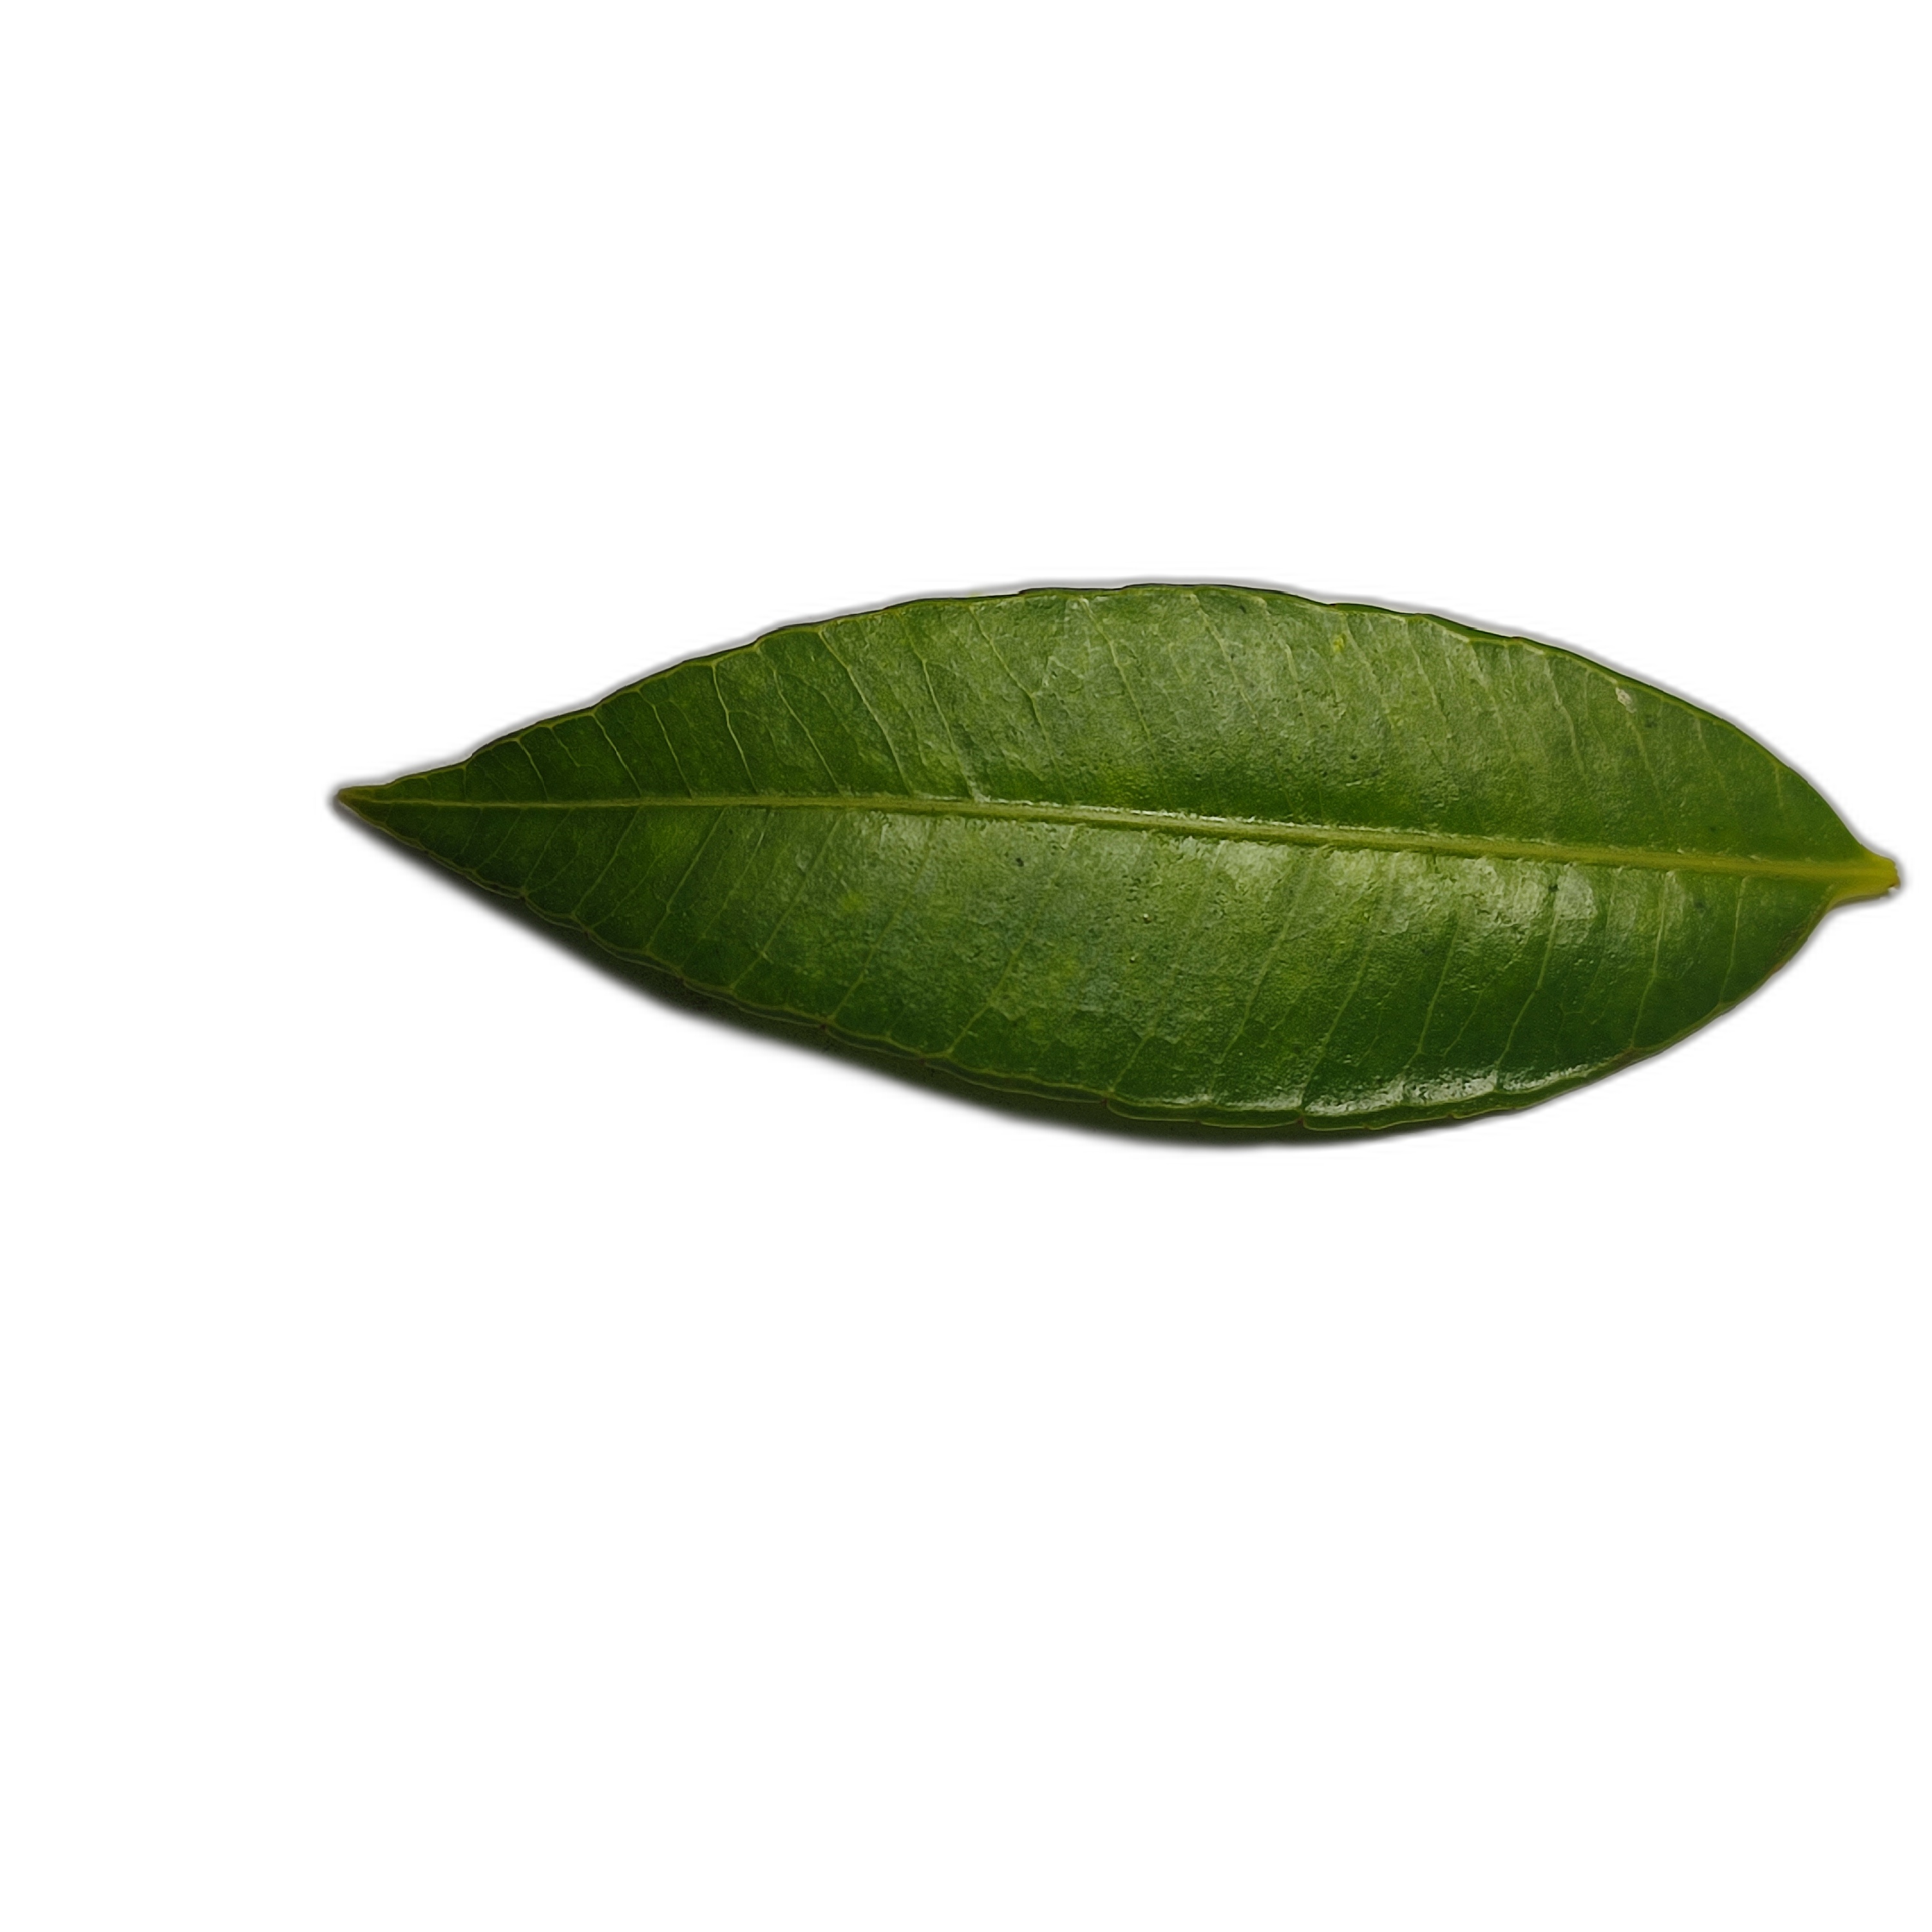
Label: healthy